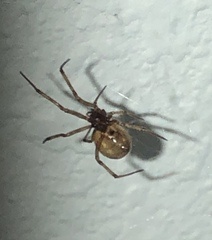
Species: Parasteatoda_tepidariorum